Yue opera

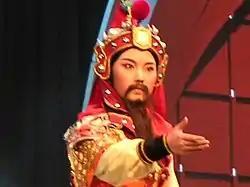
A female contestant playing Han Shizhong during a televised Shaoxing opera talent competition in 2006.

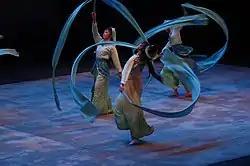
A performance of "Yulan Ji" by Shanghai Theatre Academy students in 2014.

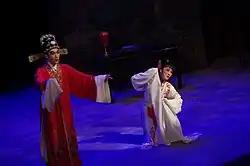
A performance of "Wang Kui Betrays Guiying" by Shanghai Theatre Academy students in 2014. Male Shaoxing opera actors are few in number but they do exist.

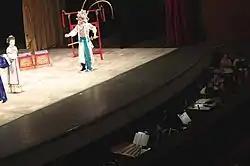
The orchestra accompanying a 2014 performance in Tianchan Theatre, Shanghai. A "yangqin" player, several "huqin" players, a percussionist, a cellist, and a "conductor" can be seen.

Prior to 1906, the antecedent to Yue opera was story-singing. It was initially an entertainment for people in Sheng County. Its lyrics are mostly collected from conversations between farmers while they were working. Audiences loved these ballads because of their vivid description of daily life. The Second Opium War interfered with the local economy of Sheng County, located in the Jiangnan area, near Shanghai. Since Sheng County agriculturalists were experiencing difficulty earning their livelihoods, they started to turn this folk art into a second source of income.